Qazaq Air

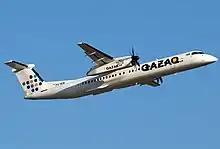
Qazaq Air Q400

It launched its first international route, from Almaty to Issyk-Kul International Airport in Kyrgyzstan, in July 2017.